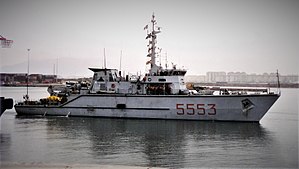
Lerici-klassen
ITS Vieste (M5553) under en havnemanøvre
ITS Vieste (M5553) under en havnemanøvre
Lerici-klassen er en række af italienske minerydningsfartøjer bygget af Intermarine SpA og benyttet af Marina Militare. Klassen består af to underklasser: De første fire skibe er ofte omtalt som Lerici-klassens første serie, mens de resterende otte skibe er modificeret en smule og er benævnt Lerici-klassens anden serie eller bare Gaeta-klassen.